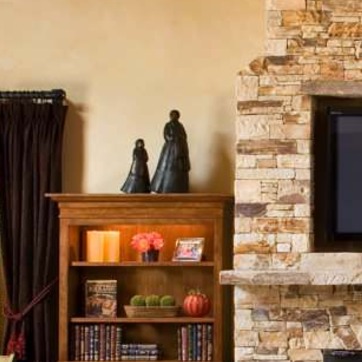
Material: ceramic